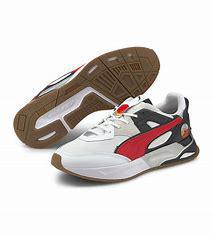
Brand: Puma
Model: Mirage Sport